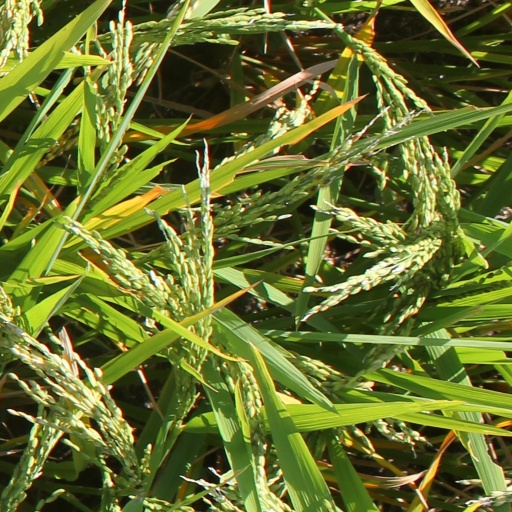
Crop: rice